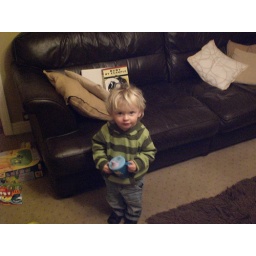
Notice the book in the background, it's his, he's a boy genius...he coded the cup out of nothing!